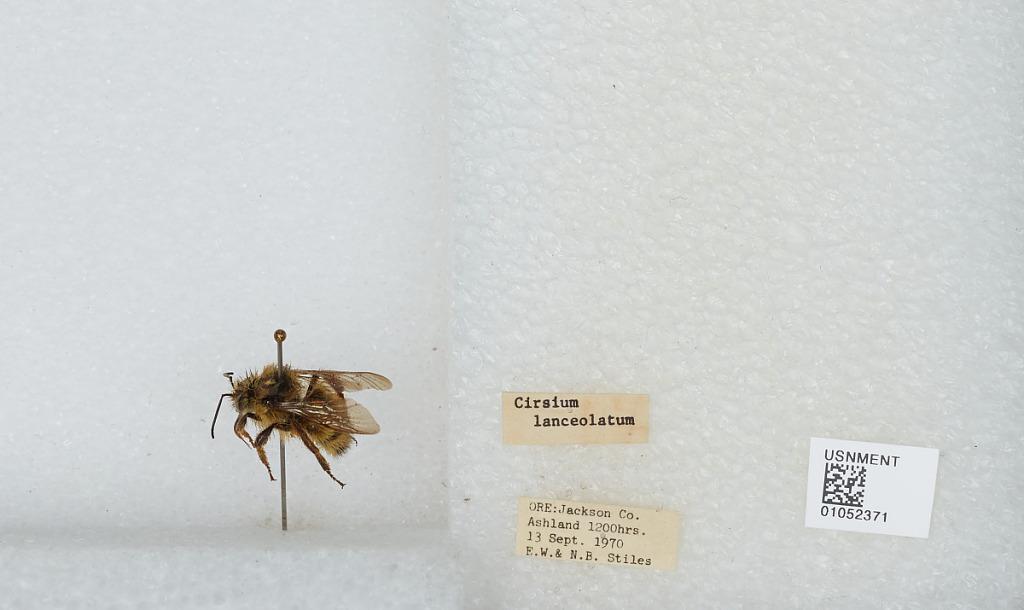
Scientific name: Bombus sp.
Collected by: E. Stiles & N. Stiles
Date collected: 1970-9-13
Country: United States
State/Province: Oregon
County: Jackson
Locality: Ashland
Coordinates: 42.1914, -122.701